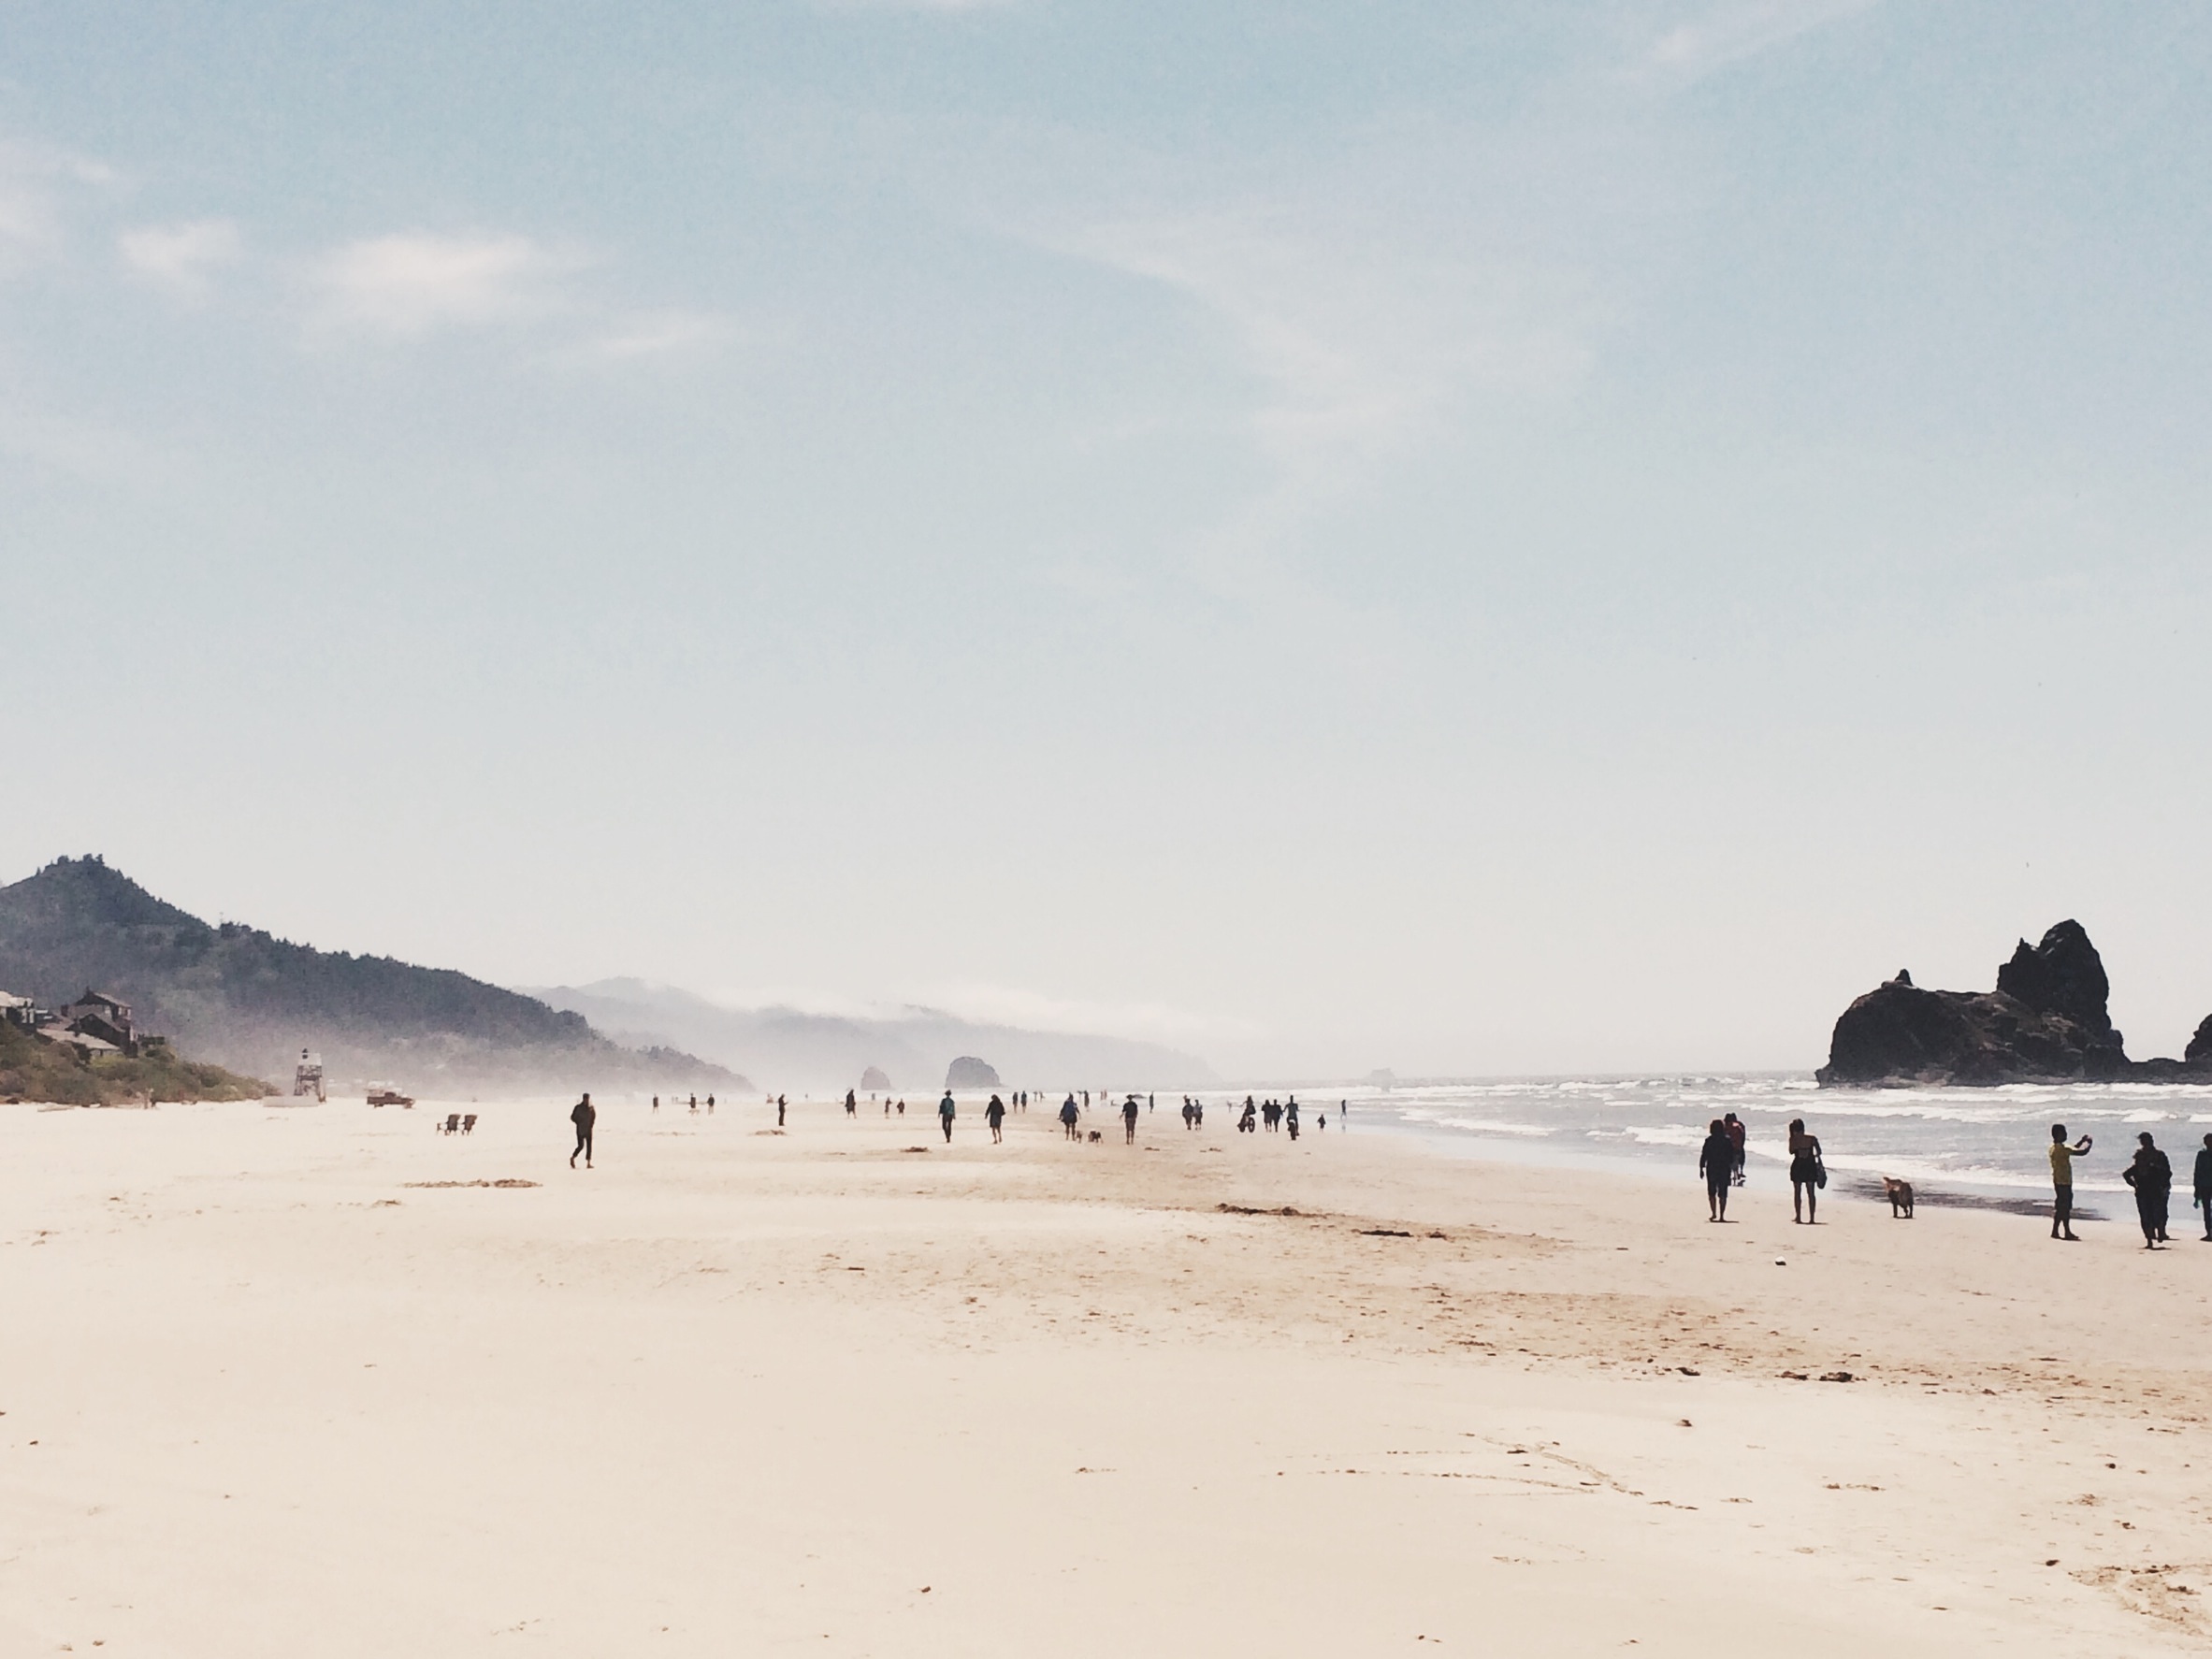
beach, landscape, sea, coast, sand, ocean, people, sky, dune, shore, material, body of water, rocks, waves, plateau, habitat, landform, natural environment, geographical feature, aeolian landform